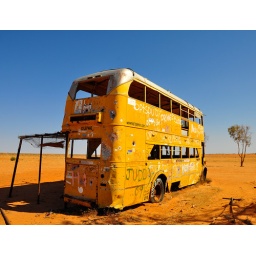
Yellow bus on road to Inaminka, near Cameron's Corner, SA, taken Grand Final Eve, 2009